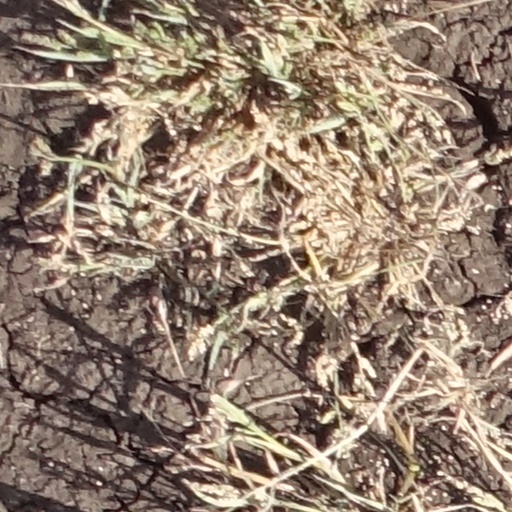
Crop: sorghum